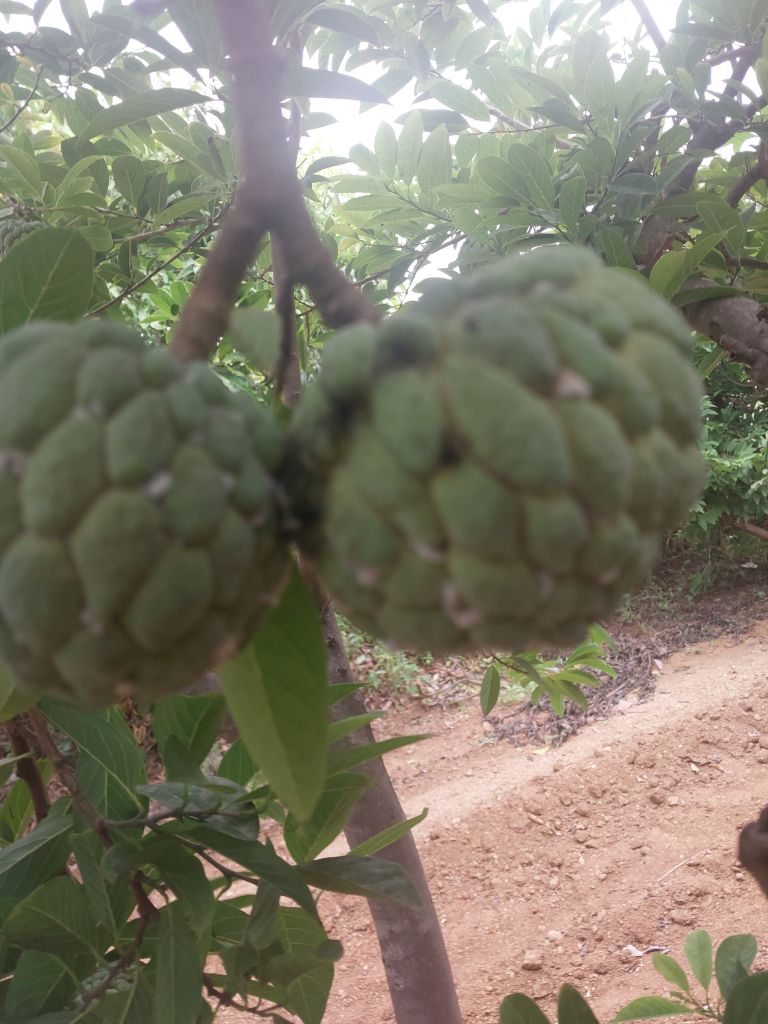
Disease label: Athracnose